Claudia Salazar Jiménez

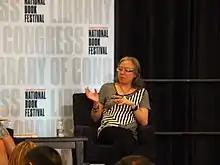
Salazar Jiménez at the National Book Festival, 2019

Claudia Salazar Jiménez (born 1976) is a Peruvian writer, editor, academic and a cultural manager. Her first novel "Blood of the Dawn", set in Peru during the times of internal unrest in the 1980s, was awarded Premio Las Américas.